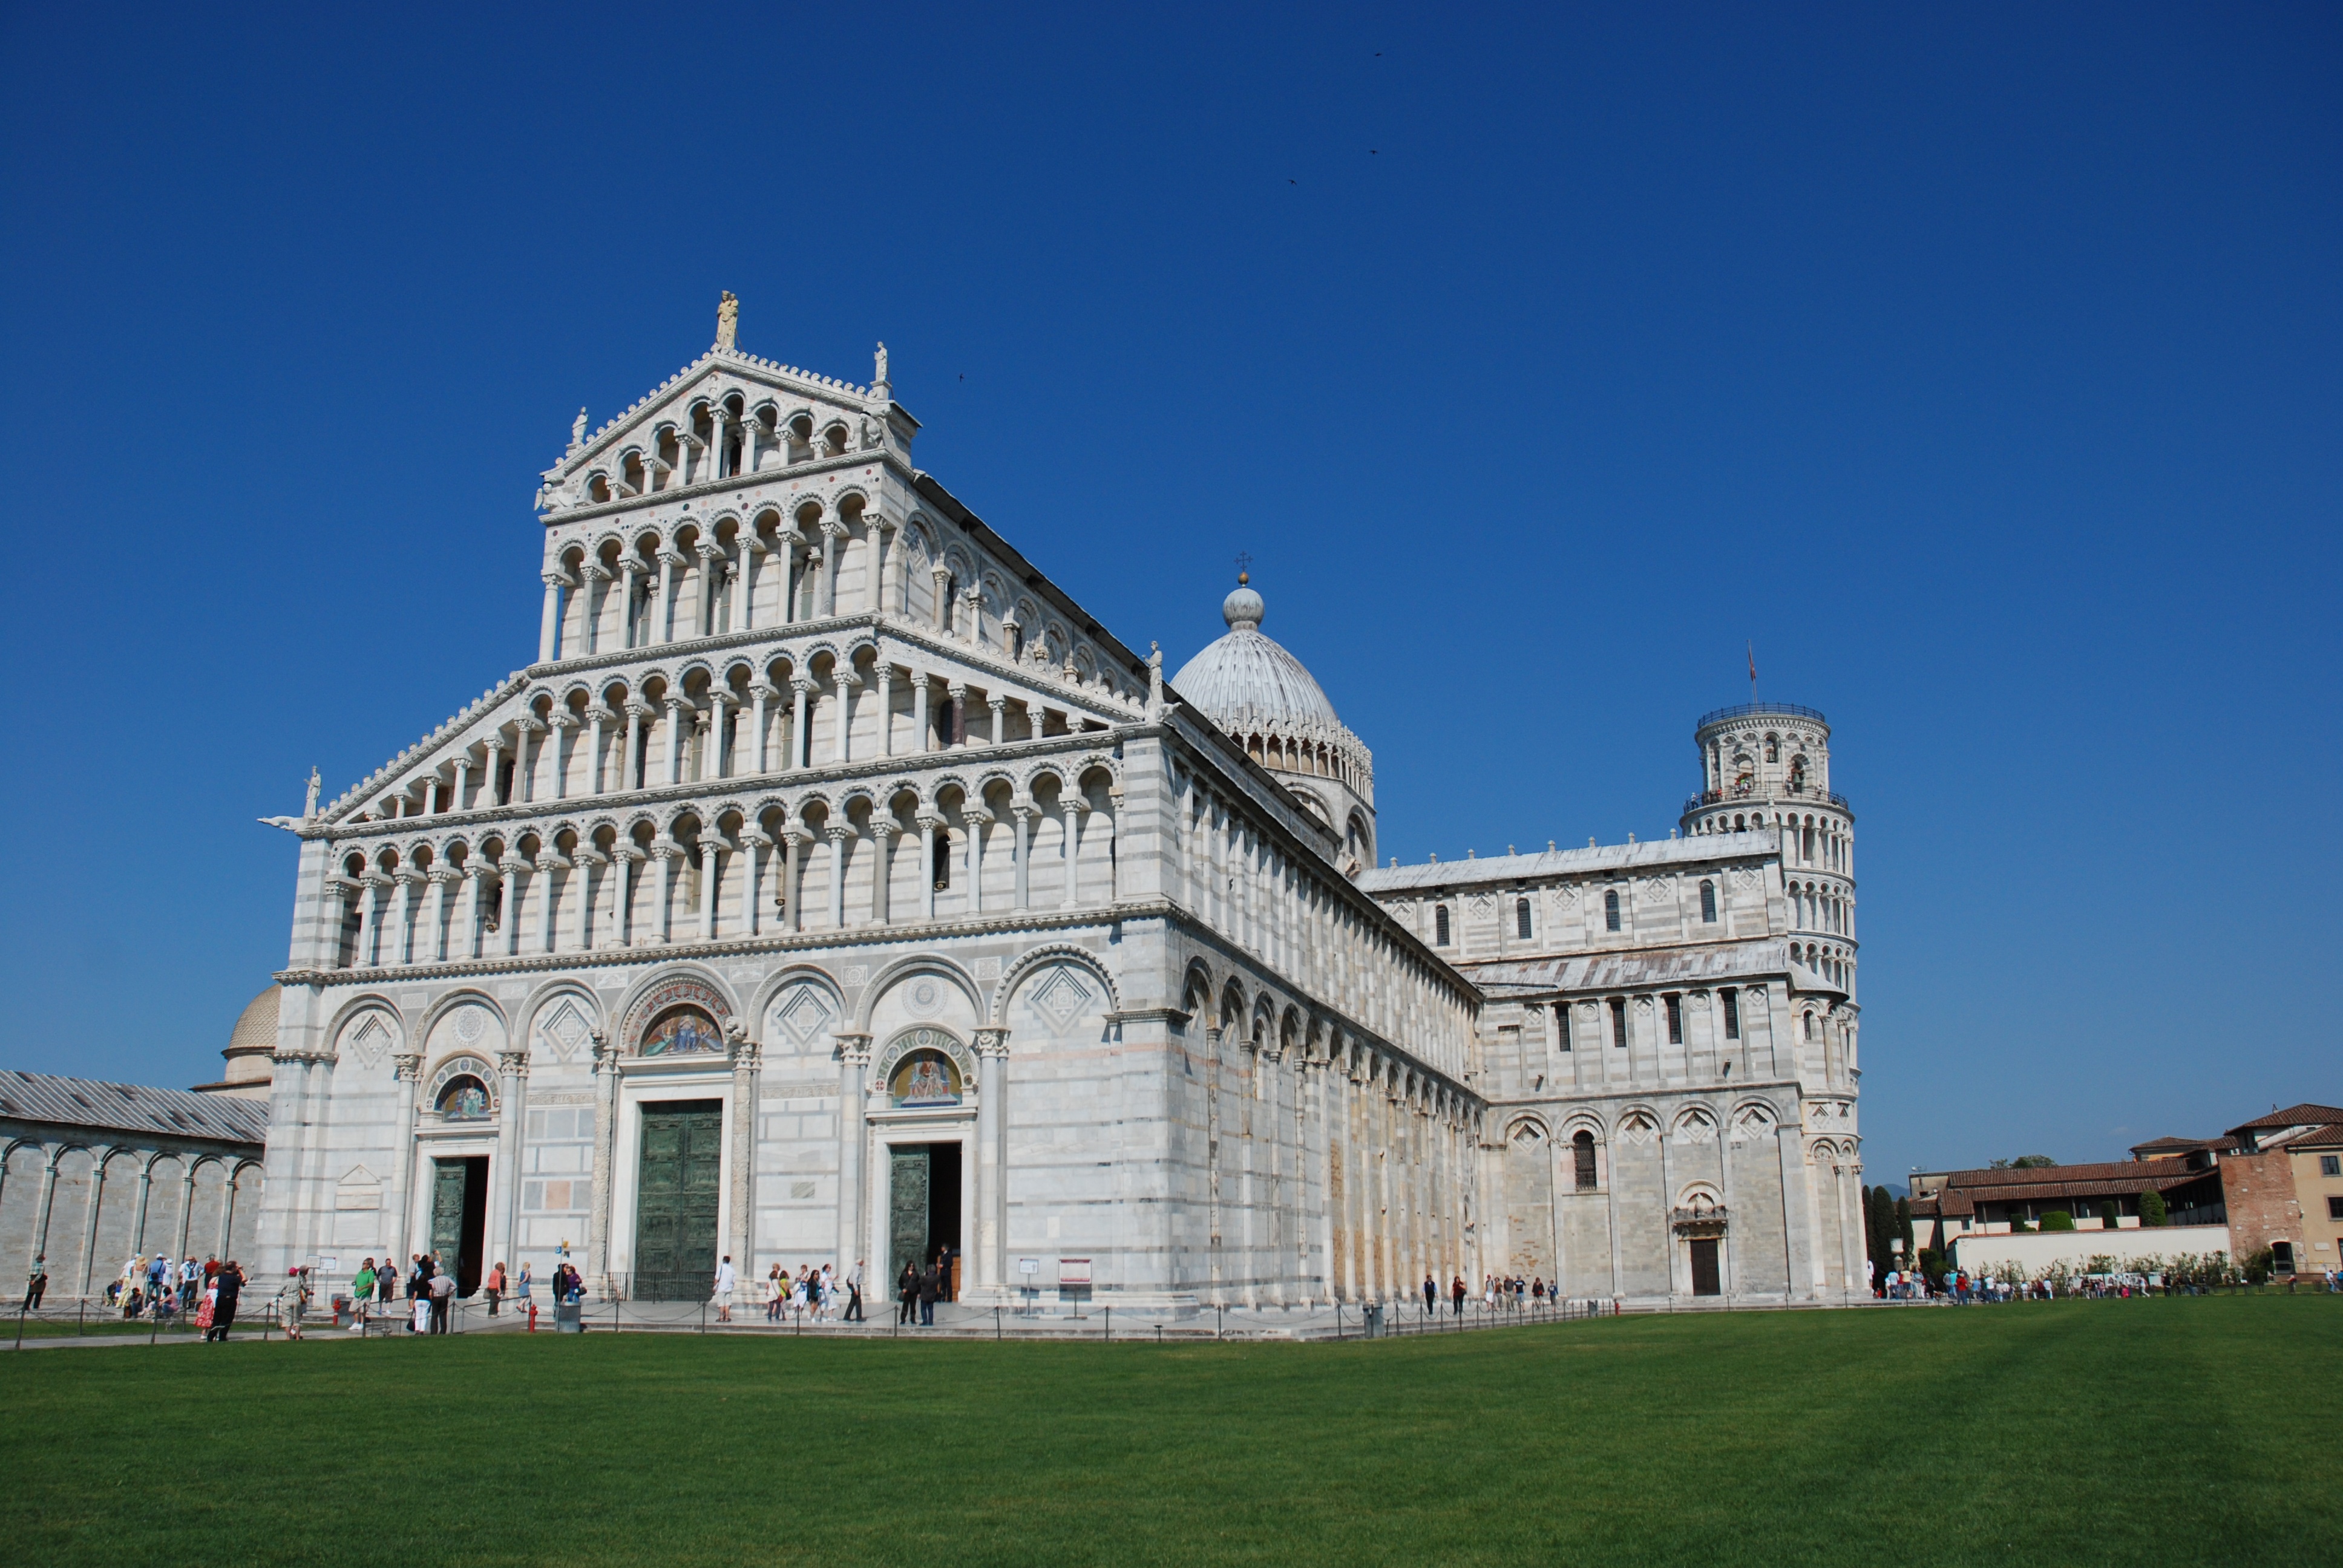
landscape, architecture, building, chateau, palace, old, travel, tower, holiday, landmark, italy, tuscany, facade, church, cathedral, place of worship, baptistery, tour, holidays, pisa, monastery, italia, estate, monuments, stately home, historic site, the leaning tower, the curve